The Fall of South Vietnam (game)

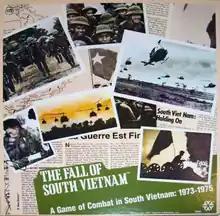

The Fall of South Vietnam, subtitled "A Game of Combat in South Vietnam – 1973-1975", is a board wargame published by Yaquinto Publications in 1981 that simulates the final months of the Vietnam War. Reviewers found it too simplistic to cover the complex military situation in South Vietnam.